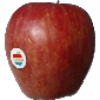
Label: Apple Red 1